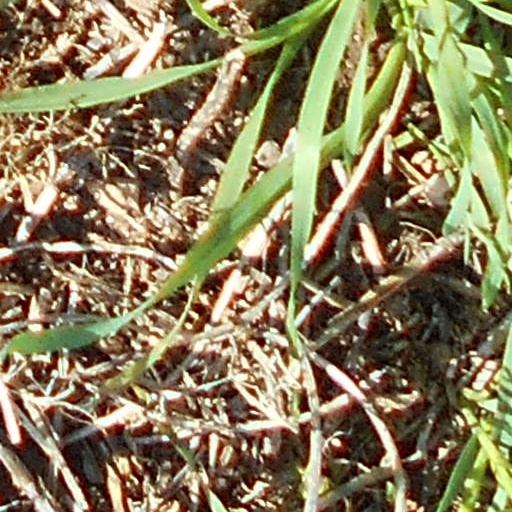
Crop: wheat